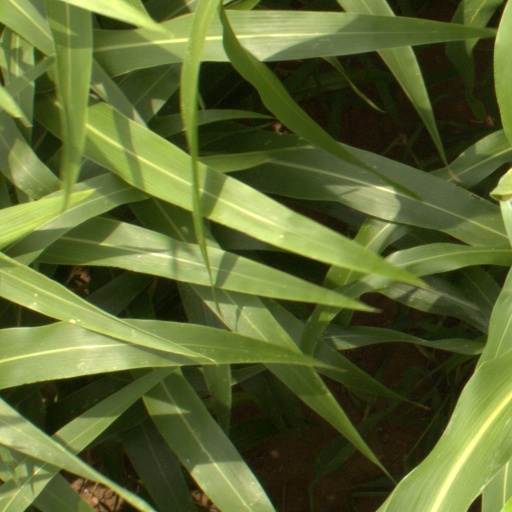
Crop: sorghum